Francesco Vaccaro (painter)

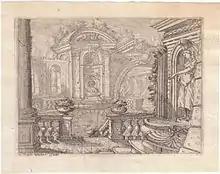
"Architectural Capriccio with a Fountain" by Francesco Vaccaro, British Museum

Francesco Vaccaro also known as Vaccari, Vacari (24 September 1636 – 13 December 1675) was an Italian painter and engraver of the Baroque period, who trained in his native Bologna under Francesco Albani . He was chiefly known as a painter, from his landscape and architectural views.